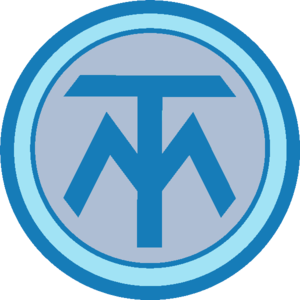
Logo de la marque automobile Turcat-Méry
Turcat-Méry est un ancien constructeur automobile français, fondé en 1899 par Léon Turcat et son beau-frère Simon Méry. Peu après l'apparition des « véhicules sans chevaux », Turcat et Méry sont très enthousiasmés par ces « drôle de machines » et décident de se lancer dans la construction de leurs propres automobiles.